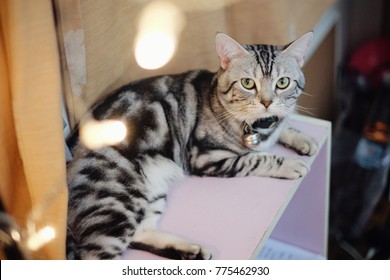
Cat breed: American shorthair